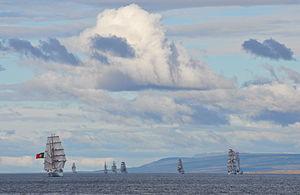
Les Velas Sudamérica 2010 ou la Regata Bicentenario Velas Sudamérica 2010 est un rassemblement de grands voiliers organisé par les marines argentine et chilienne afin de commémorer le bicentenaire de l'indépendance de plusieurs pays sud-américains.